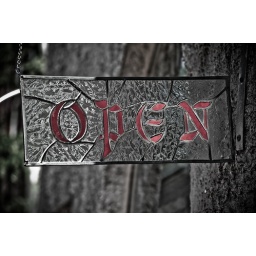
This was the &amp;quot;Open&amp;quot; sign for a stained glass shop in Ellicott City.